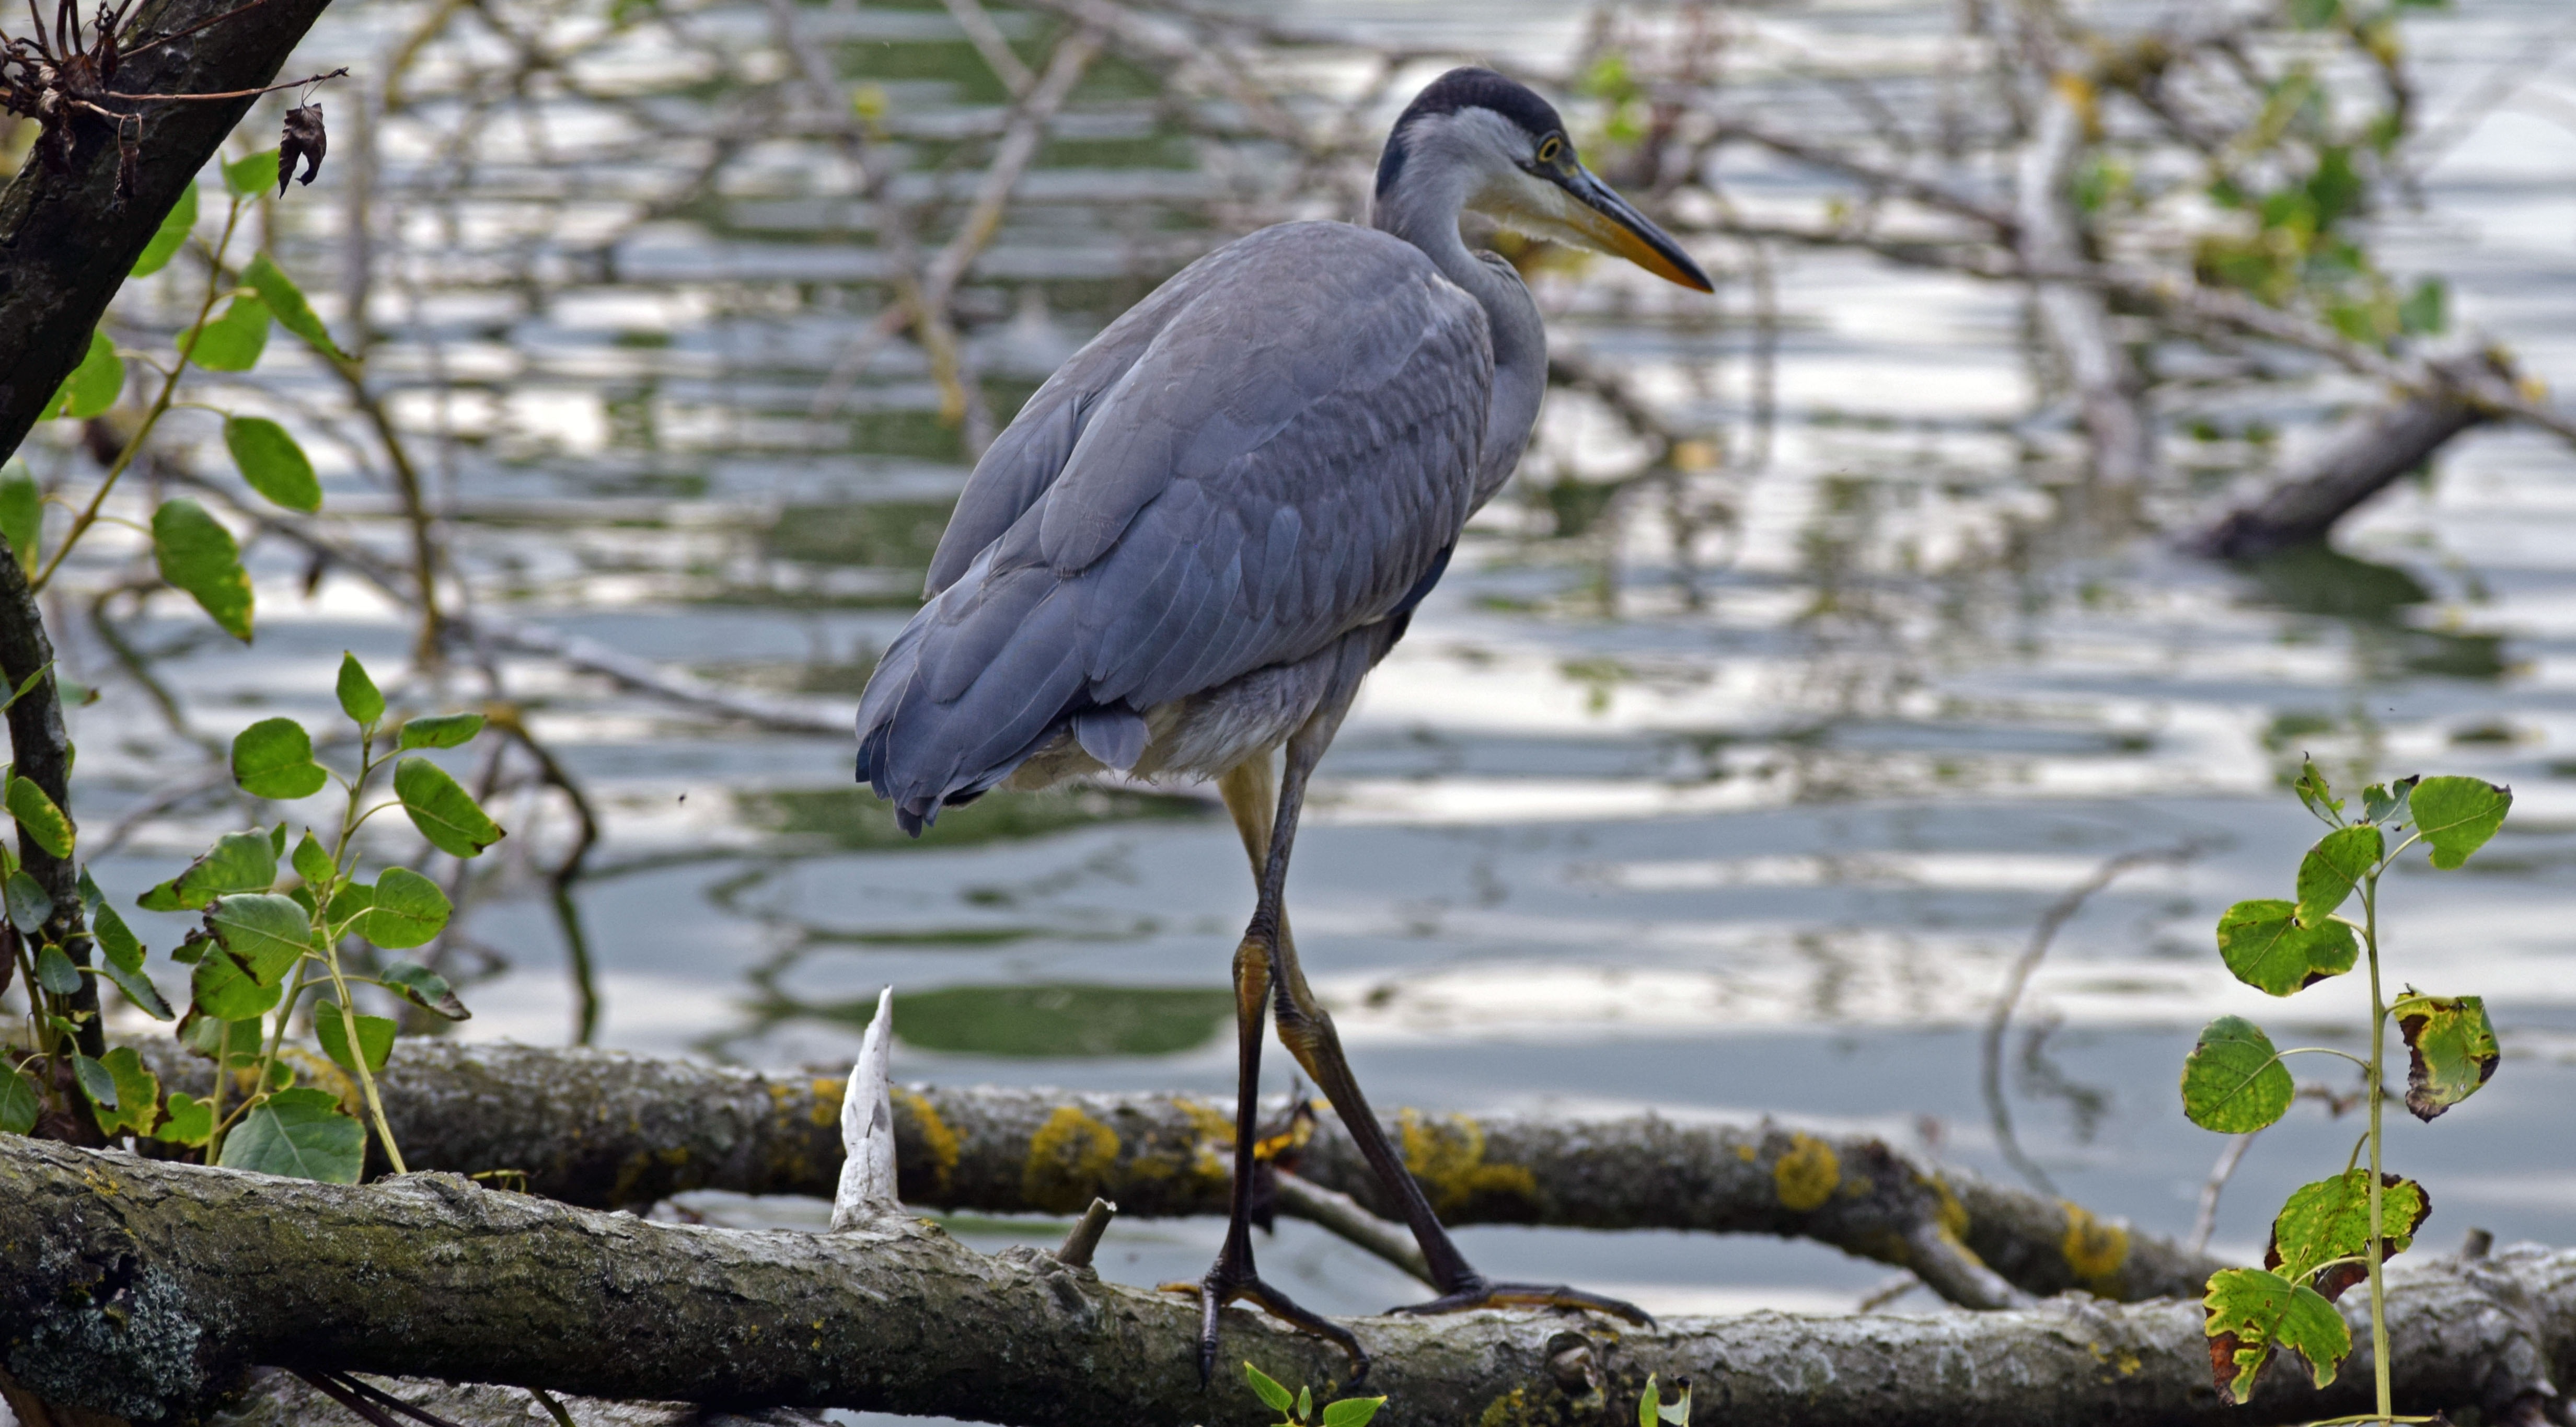
nature, bird, wildlife, beak, fauna, vertebrate, heron, grey heron, juvenile, juvenile grey heron